Scottsboro: An American Tragedy

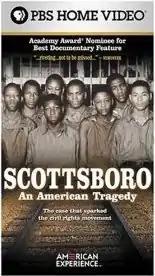
Film poster

Scottsboro: An American Tragedy is a 2001 American documentary film directed by Daniel Anker and Barak Goodman. The film is based on one of the longest-running and most controversial courtroom pursuits of racism in American history, which led to nine black teenaged men being wrongly convicted of raping a white woman in Alabama. The film received an Oscar nomination for Best Documentary Feature. It was funded in part by the National Endowment for the Humanities.